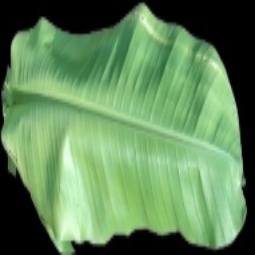
Label: Zinc